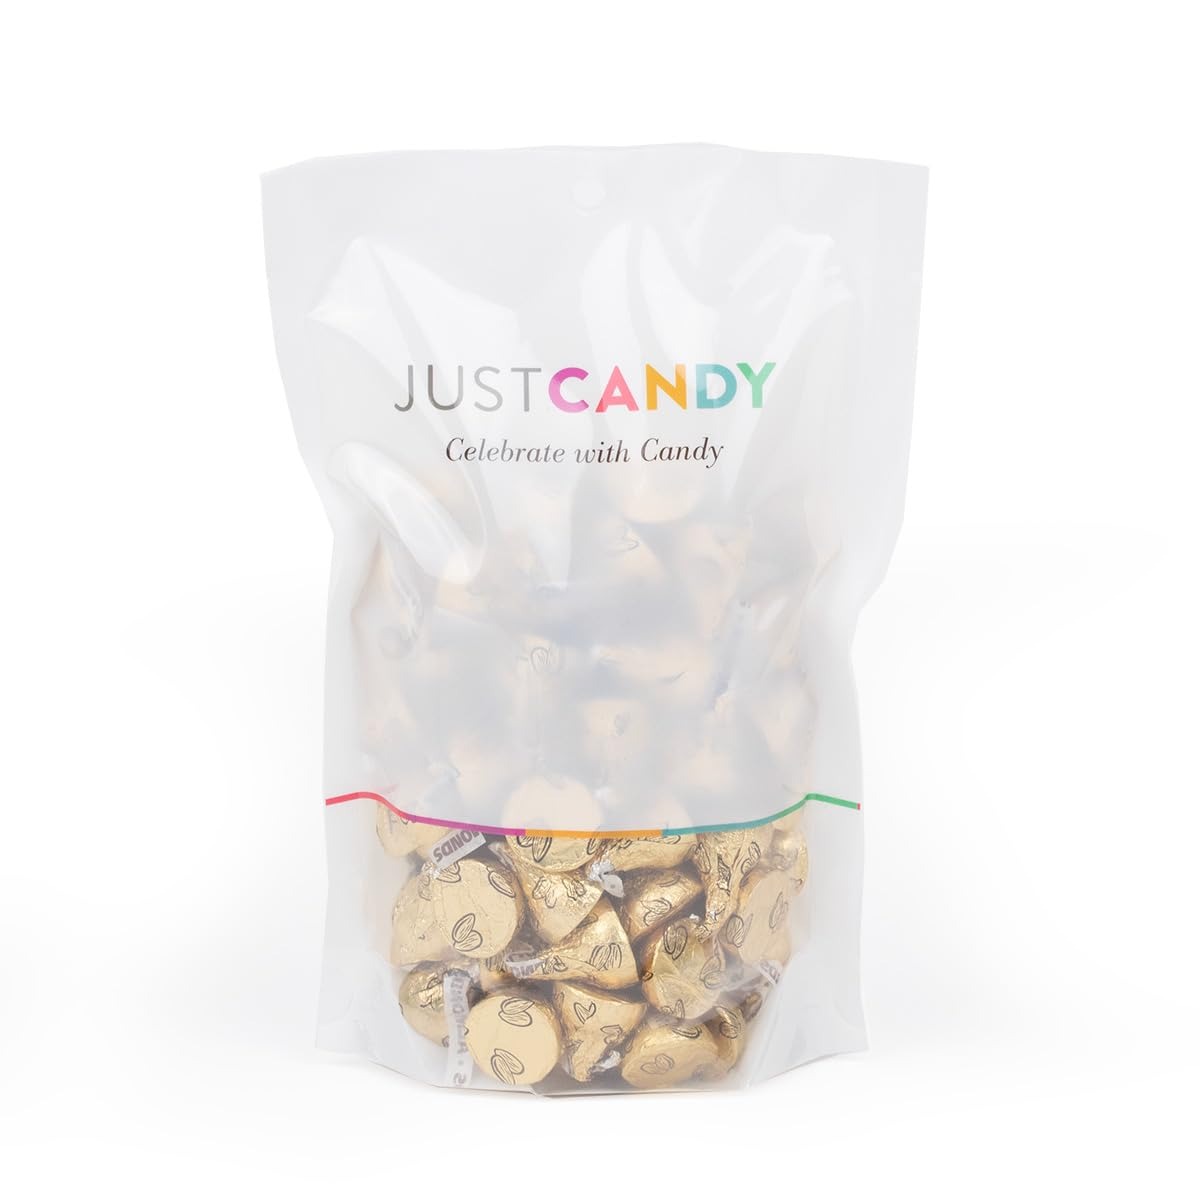
Item Name: 180 Pcs Gold Candy Milk Chocolate Kisses with Almonds (1.8 lbs)
Bullet Point 1: Approximately 180 Milk Chocolate Kisses Per Bag
Bullet Point 2: Guaranteed Freshest Quality
Bullet Point 3: Ships With Cool Pack Packaging As Needed
Bullet Point 4: Made In The USA
Bullet Point 5: The Sweetest Addition To Your Wedding, 50Th Anniversary. Graduation Or Birthday Candy Buffet
Value: 28.8
Unit: Ounce

Price: 27.99